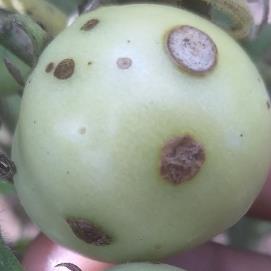
Crop: Tomato
Condition: alternaria-d